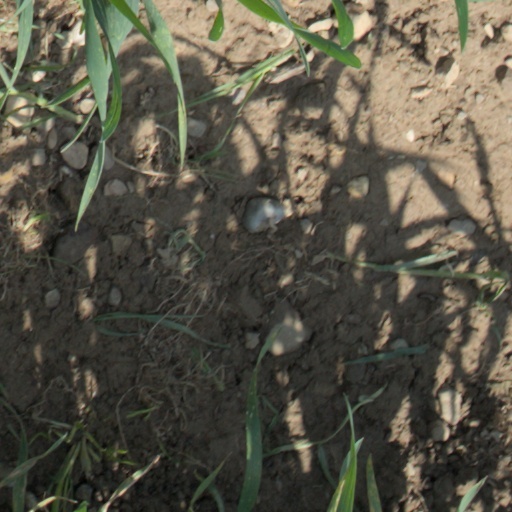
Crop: wheat